Hartness State Airport

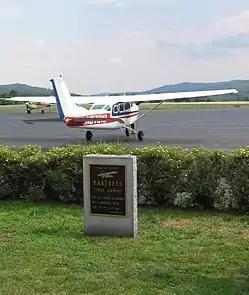
Commemorative marker and parking for transient aircraft

Hartness State Airport is a public airport located three miles (5 km) northwest of the central business district of Springfield, a town in Windsor County, Vermont, United States. It is owned by the State of Vermont.